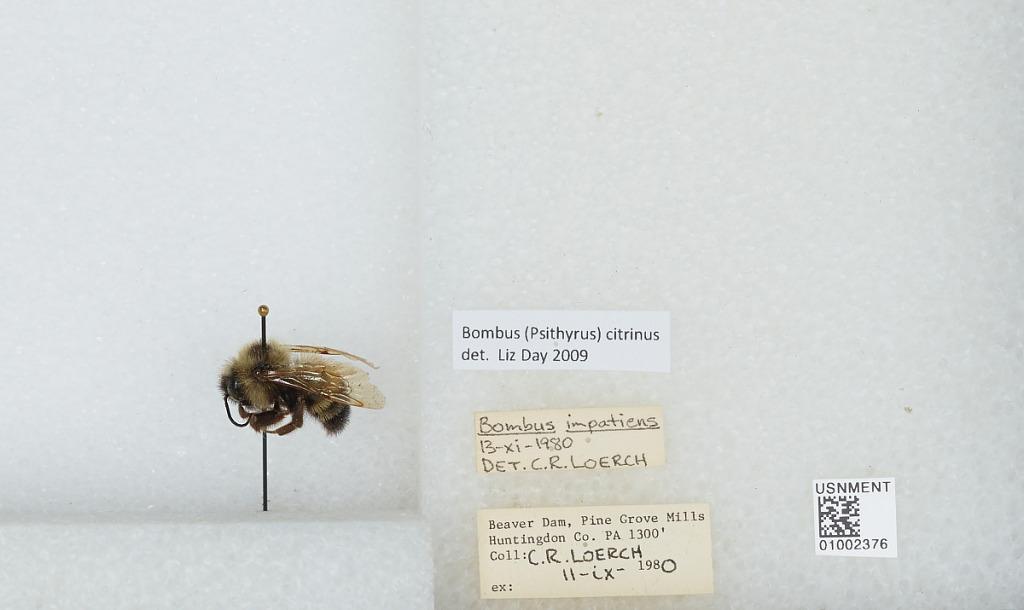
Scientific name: Bombus (Psithyrus) citrinus (Smith)
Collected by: C. Loerch
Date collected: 1980-9-11
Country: United States
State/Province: Pennsylvania
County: Huntingdon
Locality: Beaver Dam, Pine Grove Mills
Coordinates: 40.7039, -77.8917
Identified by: Day, Liz